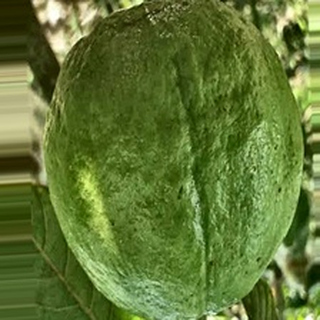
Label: healthy_guava